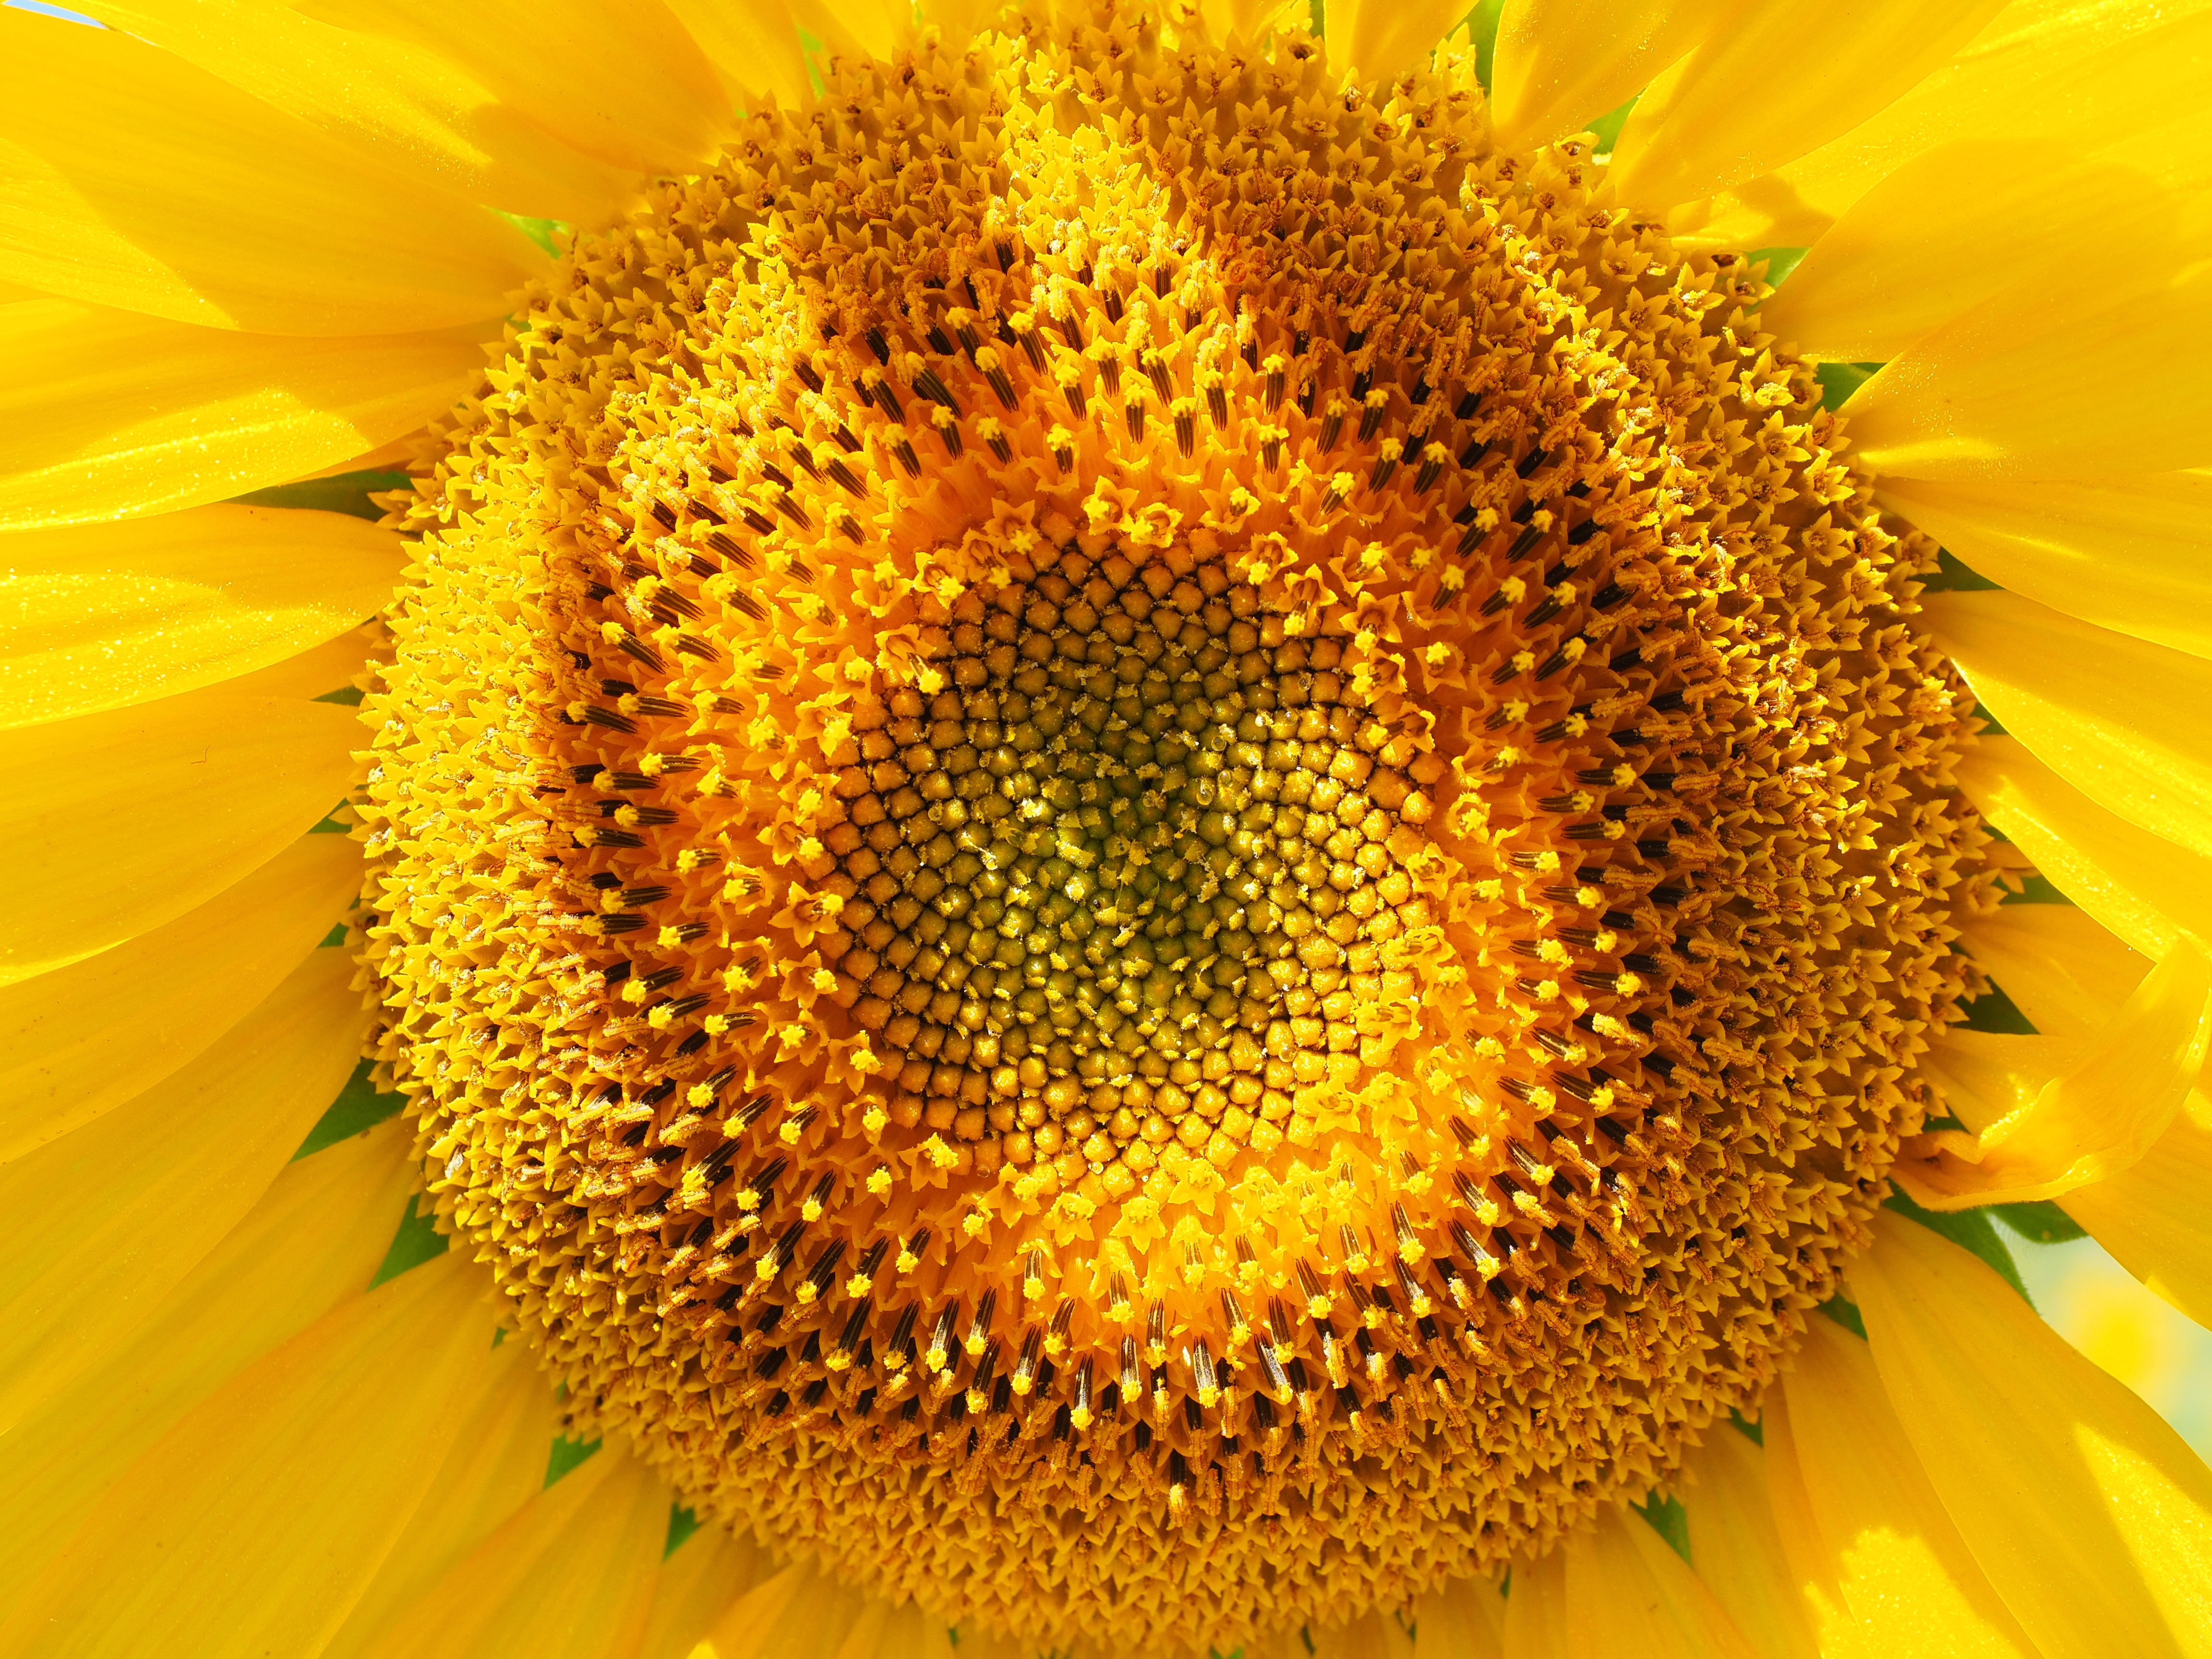
nature, blossom, plant, flower, petal, bloom, pollen, produce, macro, colorful, yellow, close, sunflower, close up, sunny, bright, sun flower, beautiful, vegetarian food, macro photography, inflorescence, flowering plant, daisy family, helianthus annuus, tongue flower, tubular flowers, flower basket, sunflower seed, plant stem, land plant